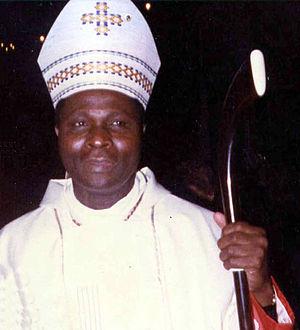
Bernardin Gantin, né à Toffo, au Dahomey, le 8 mai 1922 et mort le 13 mai 2008 à Paris, en France, est un cardinal béninois, ayant exercé de nombreuses fonctions au sein de la curie romaine.